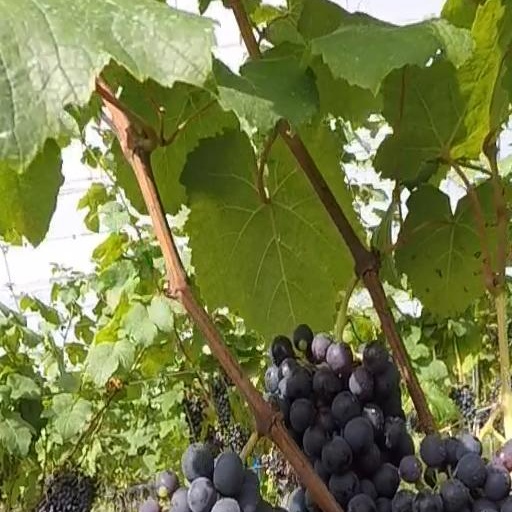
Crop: grape